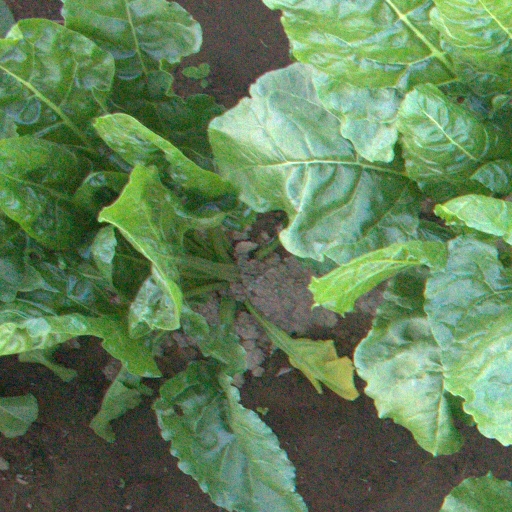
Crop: sugar beet